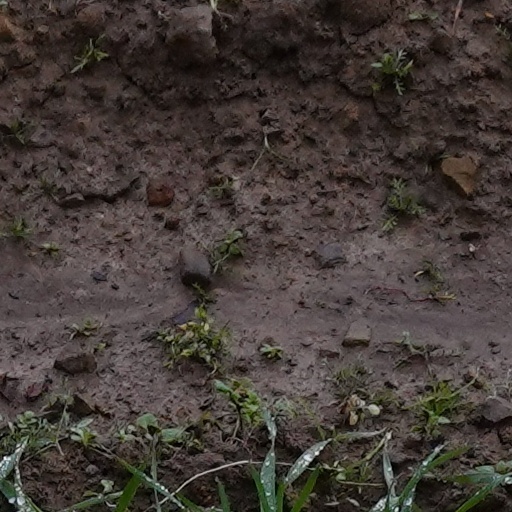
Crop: wheat